Sarah Delahunty

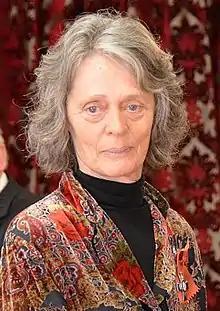
Delahunty in 2015

Sarah Delahunty (born 1952) is a New Zealand writer and director who was born in Wellington. An award-winning playwright, Delahunty has written over 30 plays, often focussing on works for youth.